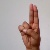
The image shows a hand gesture representing the letter 'U' in Indian Sign Language.